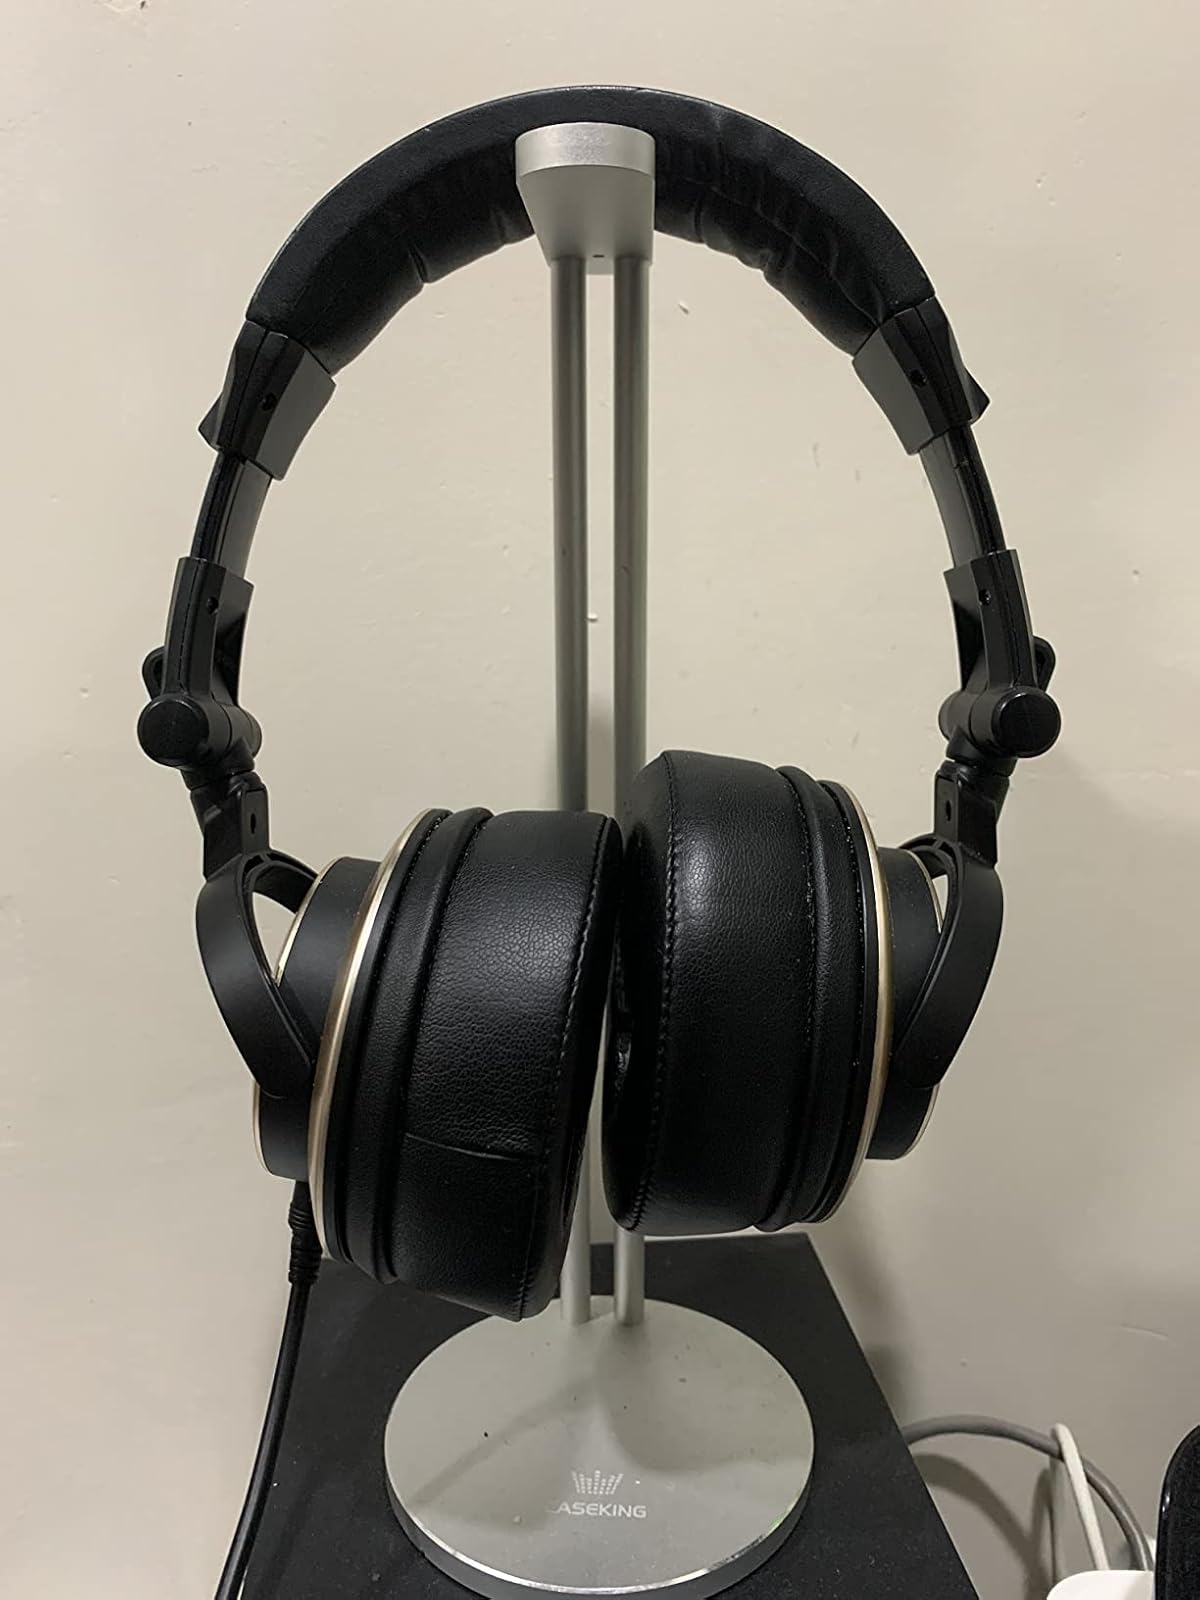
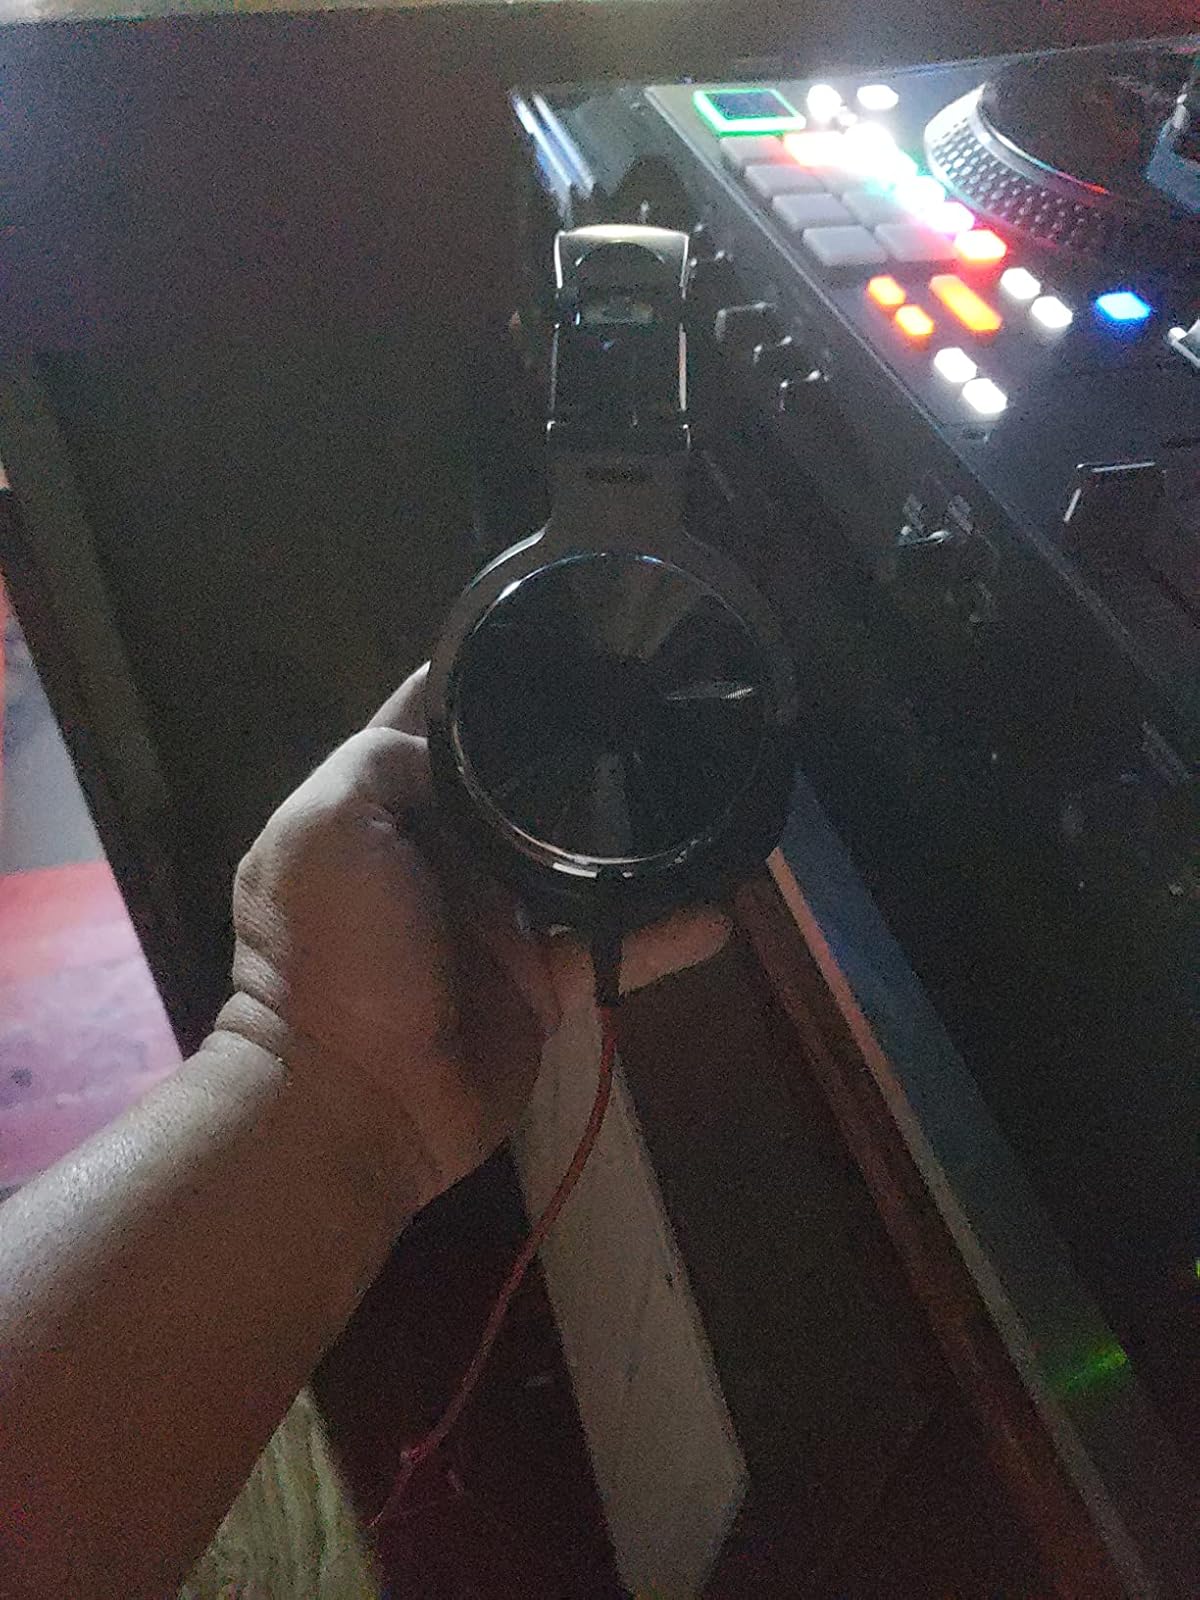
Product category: headphones
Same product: no